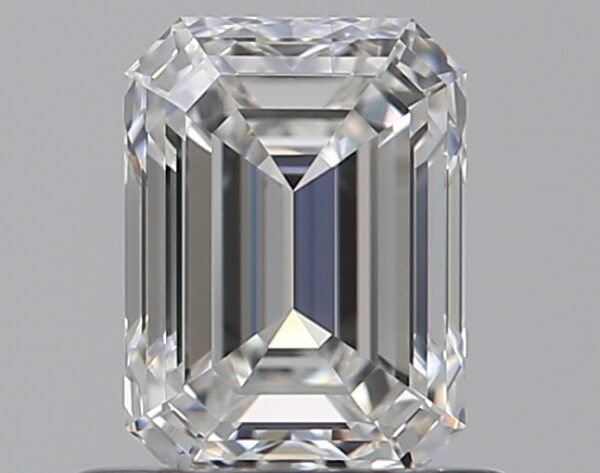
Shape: emerald
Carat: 0.71
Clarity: VS1
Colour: F
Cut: EX
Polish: EX
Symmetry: EX
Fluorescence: M
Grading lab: GIA
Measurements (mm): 5.82 x 4.31 x 2.9